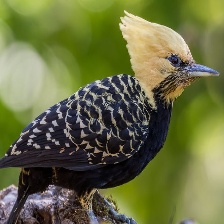
Species: BLONDE CRESTED WOODPECKER
Scientific name: CELEUS FLAVESCENS